Pope Pius VIII

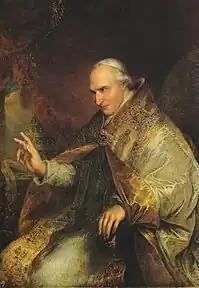
Painting of Pius VIII by Ferdinando Cavalleri

Pius VIII also held three consistories in which he elevated a total of six men into the cardinalate. He held these ceremonies on 27 July 1829, 15 March 1830 and 5 July 1830. Pius VIII also nominated eight cardinals ""in pectore"" in the March 1830 consistory, however, he never publicly revealed the names before his death hence rendering the appointments moot.